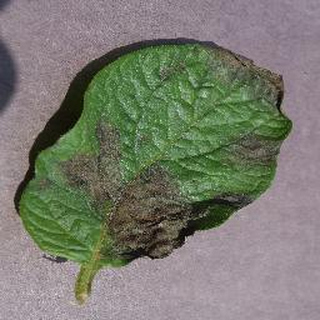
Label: potato_late_blight